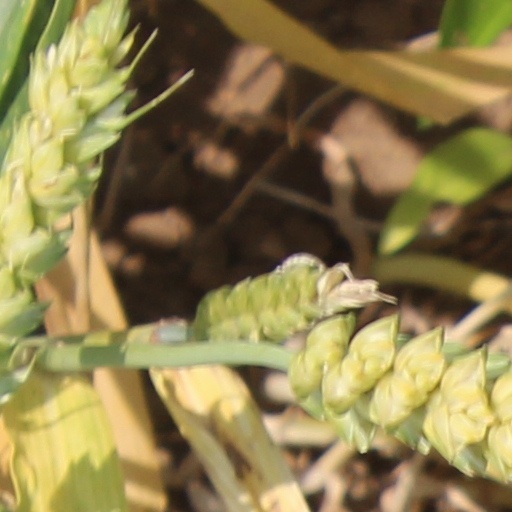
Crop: wheat